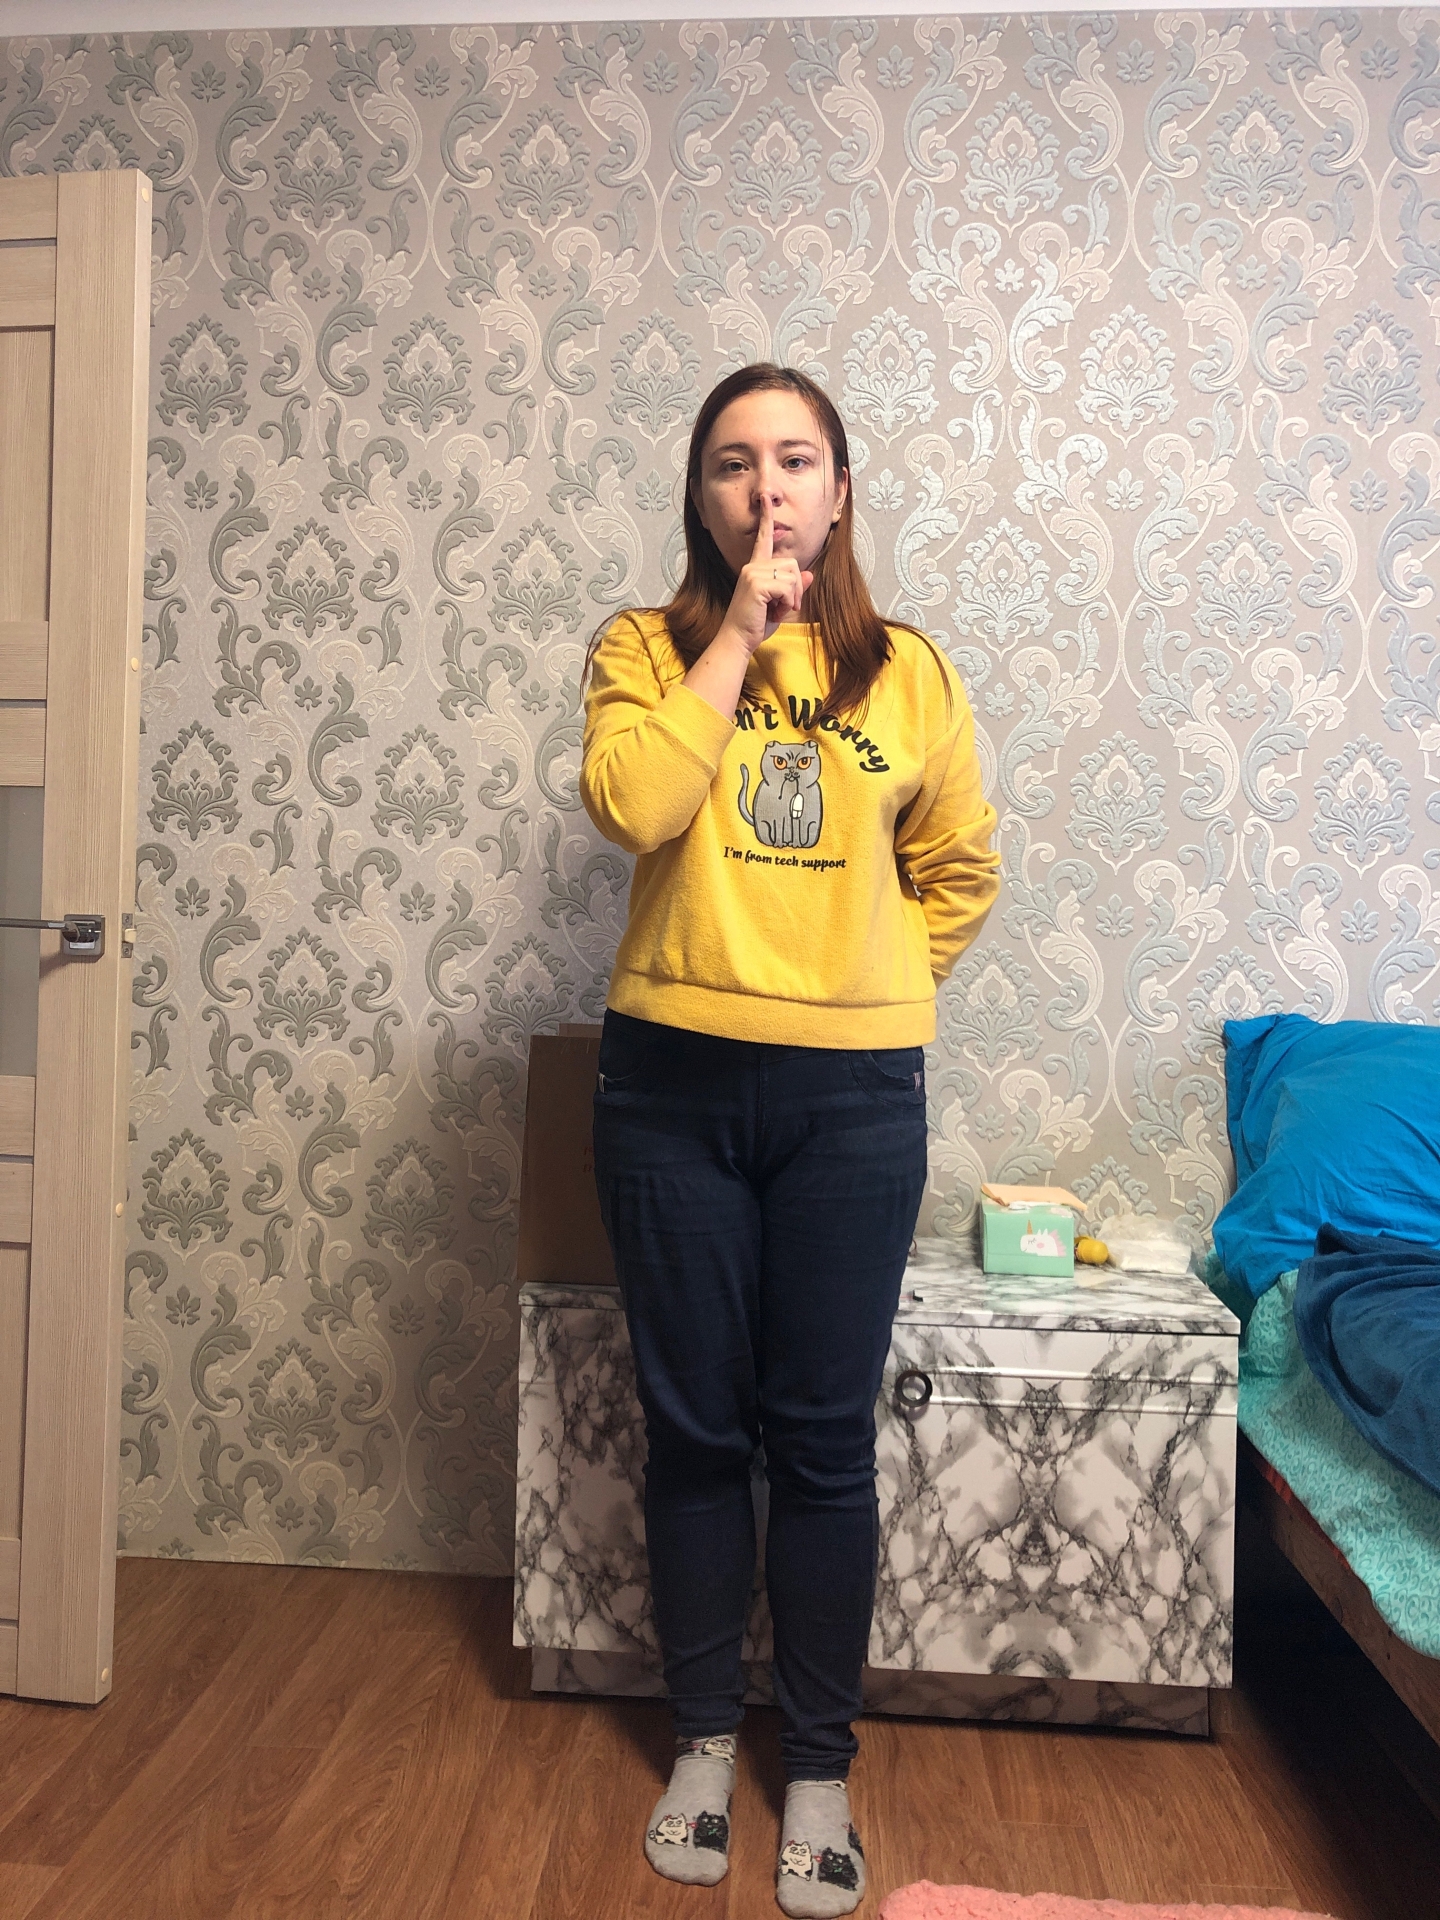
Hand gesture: mute